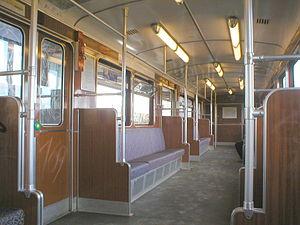
Le métro de Berlin est un réseau de transport en commun desservant la capitale allemande. Il forme avec le réseau de S-Bahn et le réseau de tramway l'armature des transports publics de la capitale allemande.